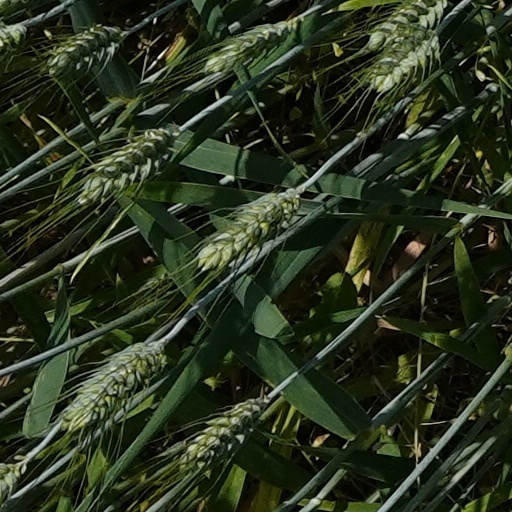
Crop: wheat